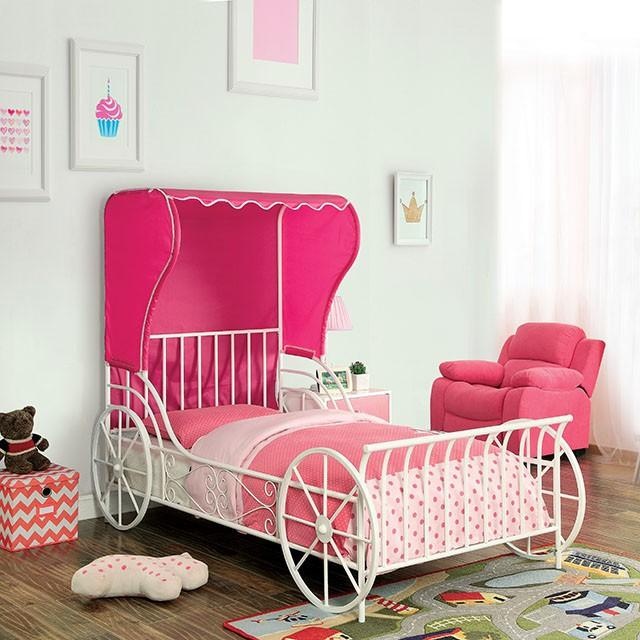
Charm Full Bed
Treat your little princess to a storybook book ending night after night. With this magical carriage bed carrying your darling duchess off to sleep every night, she'll have wonderful enchanted dreams. This magical carriage bed features entrancing swirl designs attached to realistic carriage wheels while the high-back, pink wingback tent boasts a matching contrast trim to top off the fairy tale appearance.
Brand: FOA East
Category: Furniture > Beds & Accessories > Beds & Bed Frames > Canopy Beds & Bed Frames